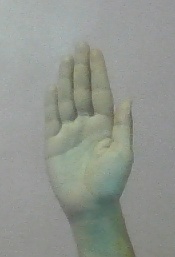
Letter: seen